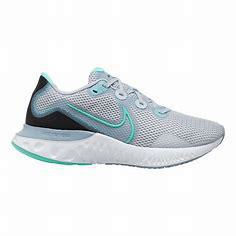
Brand: Nike
Model: Renew Run